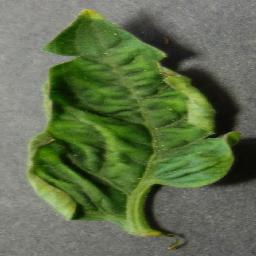
Label: Tomato___Tomato_Yellow_Leaf_Curl_Virus